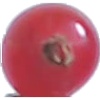
Label: Redcurrant 1